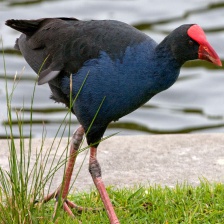
Species: PURPLE SWAMPHEN
Scientific name: PORPHYRIO PORPHYRIO
ImageNet parent category: european_gallinule